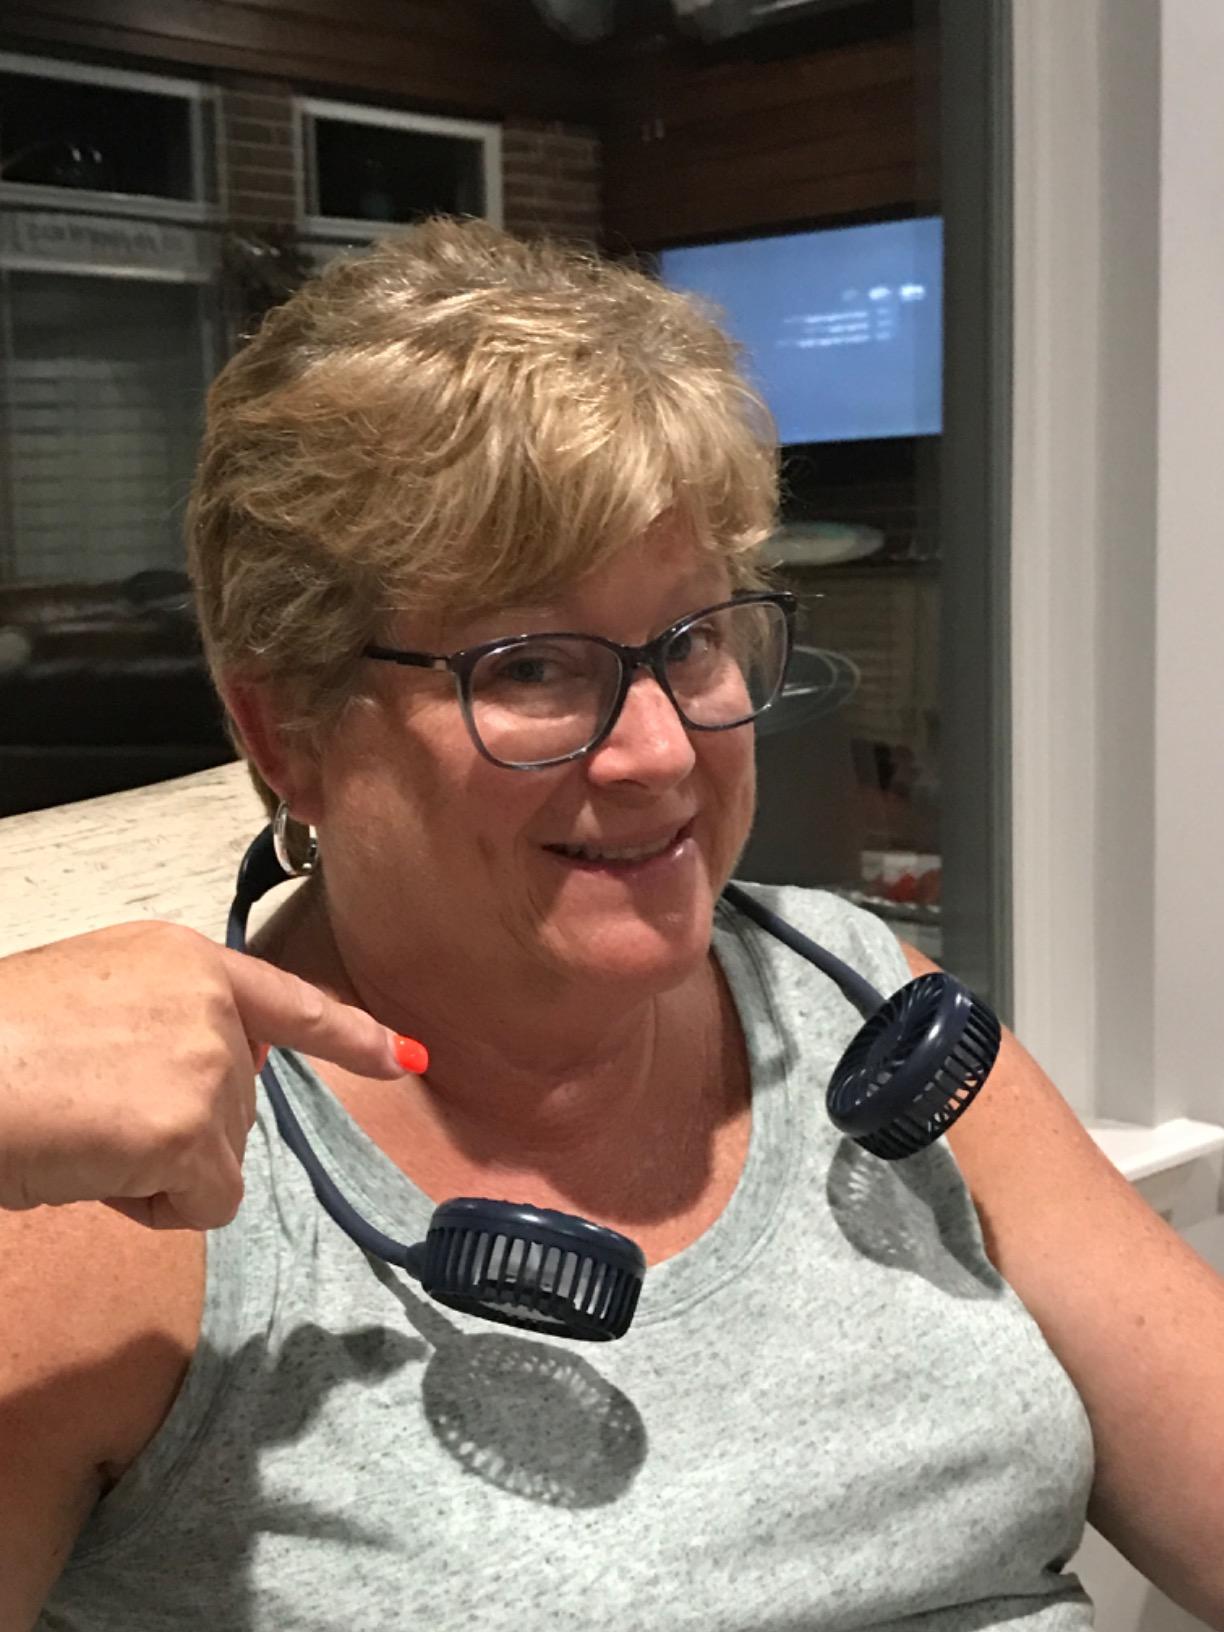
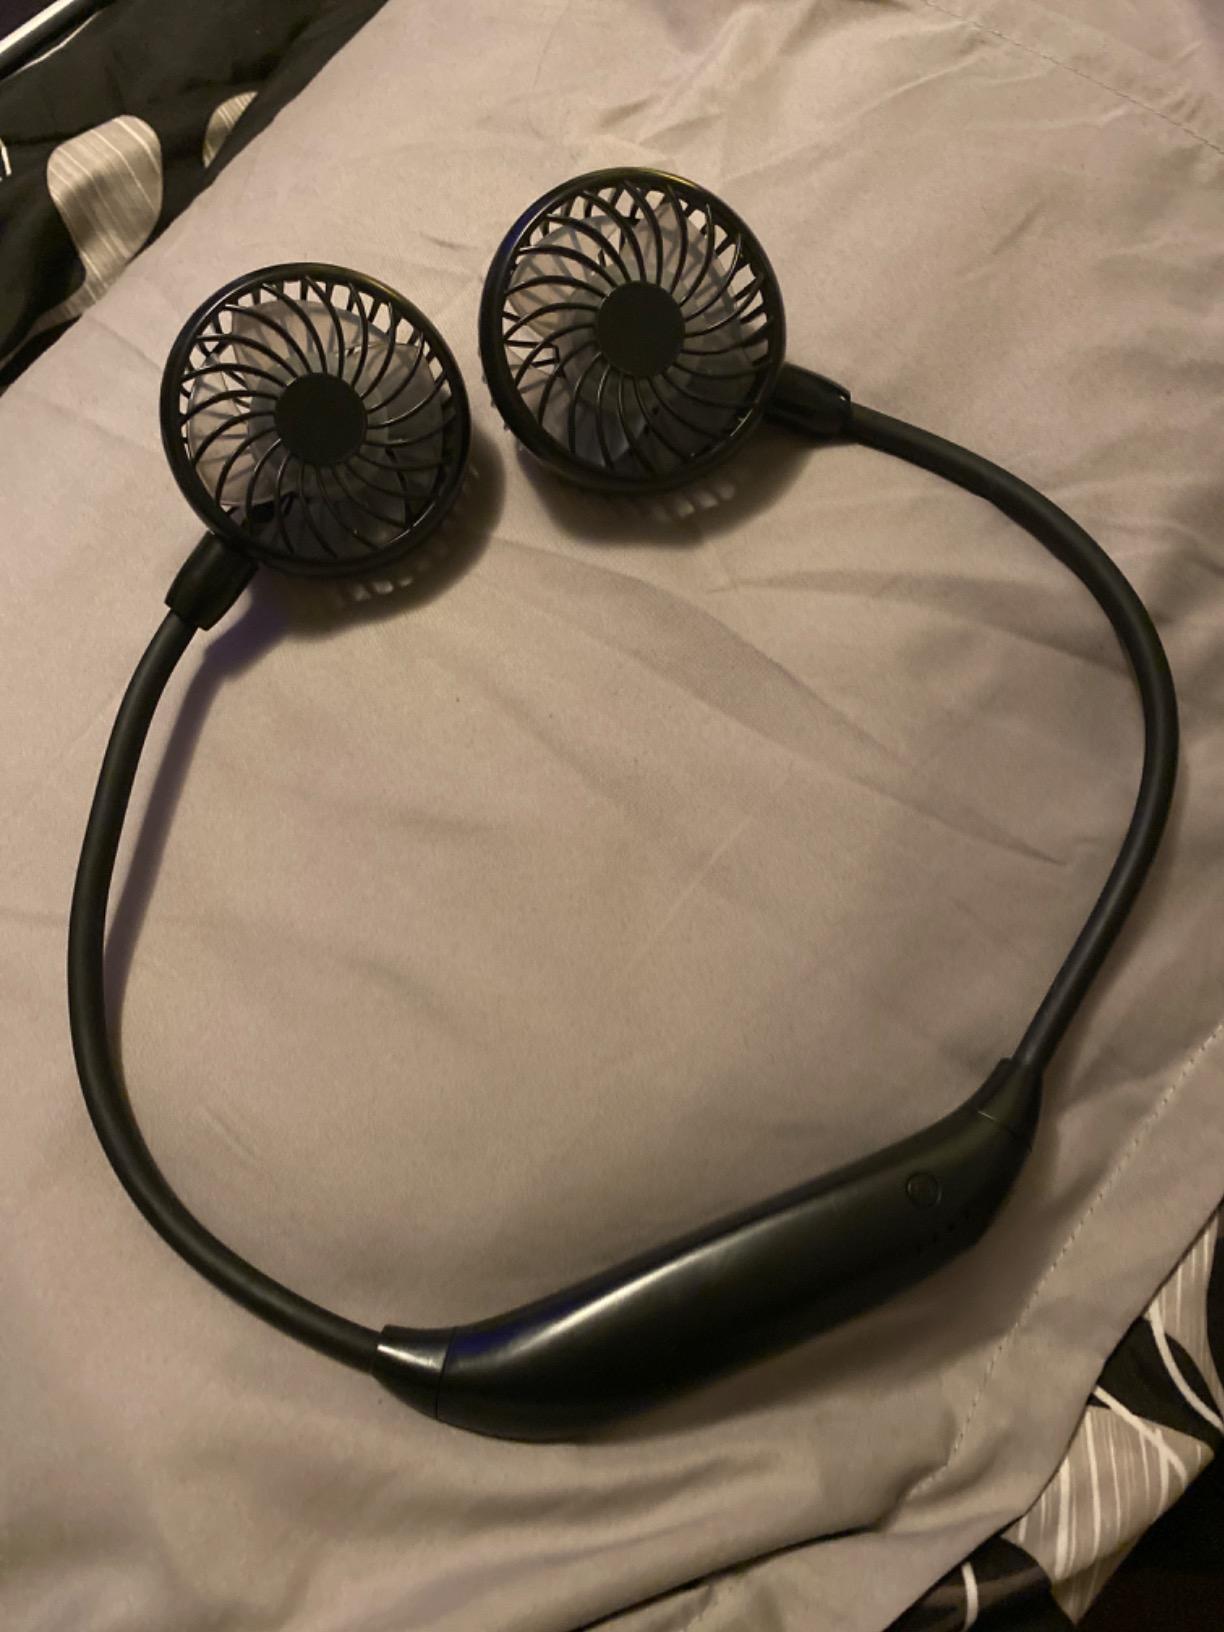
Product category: fan
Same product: no